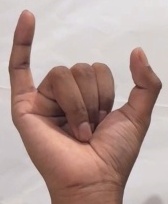
ASL sign: Y